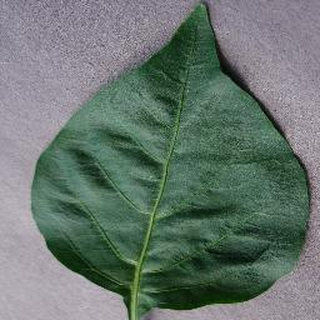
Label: healthy_bell_pepper